Juan Cuadrado

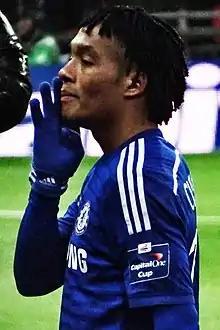
Cuadrado playing for Chelsea in 2015

Cuadrado is known for his direct, offensive style of play along the right flank, and is capable of both scoring goals himself, courtesy of his striking ability from distance, as well as creating goalscoring opportunities for his teammates. He is capable of playing both as a wide midfielder, or as a winger in an attacking trident, due to his ability to make attacking runs down the wing. He often utilises his speed, flair, and technical skills to beat opponents in one on one situations and create space and time for him to shoot on goal, or deliver crosses to strikers in the area. Due to his playing style, which frequently involves taking on full-backs on the flank, and subsequently running towards the touch-line to deliver balls into the area, he has been labelled one of the few "traditional" wide midfielders in the current game.